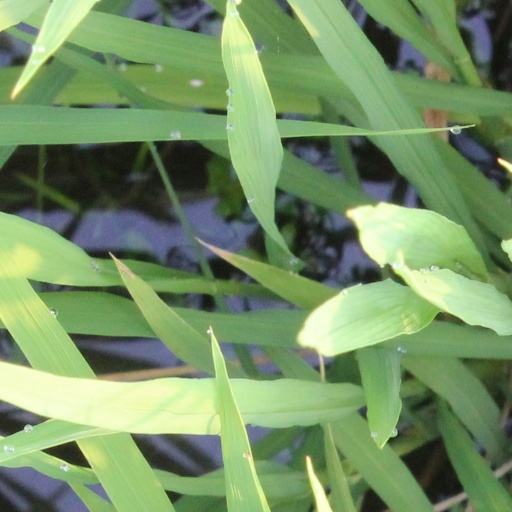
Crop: rice